Payday 2

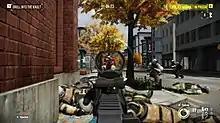
A screenshot of a player engaging with enemies during an assault wave in a bank heist

The game consists of a variety of heists that the player can opt to either carry out by themselves, with the AI, or as part of a multiplayer game. There are heists such as bank robberies, drug trafficking runs, rigging an election, or stealing smuggled nuclear warheads. Some of the heists put a large emphasis on stealth, often leading to bonus experience points and money on completion, and certain heists can only be done in stealth.